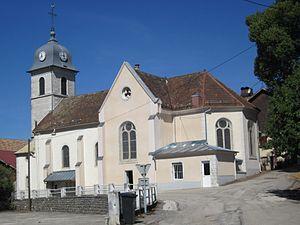
Vanclans (Doubs) - église Notre Dame des anges (1838)
Vanclans est une ancienne commune française située dans le département du Doubs en région Bourgogne-Franche-Comté, devenue, le 1ᵉʳ janvier 2016, une commune déléguée de la commune nouvelle des Premiers-Sapins.
Les Premiers Sapins est, depuis le 1ᵉʳ janvier 2016, une commune nouvelle française située dans le département du Doubs, en région Bourgogne-Franche-Comté. Elle est créée par la fusion des communes de l'ex communauté de communes des Premiers Sapins. Ses habitants sont appelés les Primo-Sapinois.